Destroyer

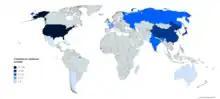
Countries by destroyer number (countries which operate destroyers in blue, specific colour code shown on image)

During the 1920s and 1930s, destroyers were often deployed to areas of diplomatic tension or humanitarian disaster. British and American destroyers were common on the Chinese coast and rivers, even supplying landing parties to protect colonial interests. By World War II, the threat had evolved once again. Submarines were more effective, and aircraft had become important weapons of naval warfare; once again the early-war fleet destroyers were ill-equipped for combating these new targets. They were fitted with new light antiaircraft guns, radar, and forward-launched ASW weapons, in addition to their existing dual-purpose guns, depth charges, and torpedoes. Increasing size allowed improved internal arrangement of propulsion machinery with compartmentation, so ships were less likely to be sunk by a single hit. In most cases torpedo and/or dual-purpose gun armament was reduced to accommodate new anti-air and anti-submarine weapons. By this time the destroyers had become large, multi-purpose vessels, expensive targets in their own right. As a result, casualties on destroyers were among the highest. In the US Navy, particularly in World War II, destroyers became known as tin cans due to their light armor compared to battleships and cruisers.